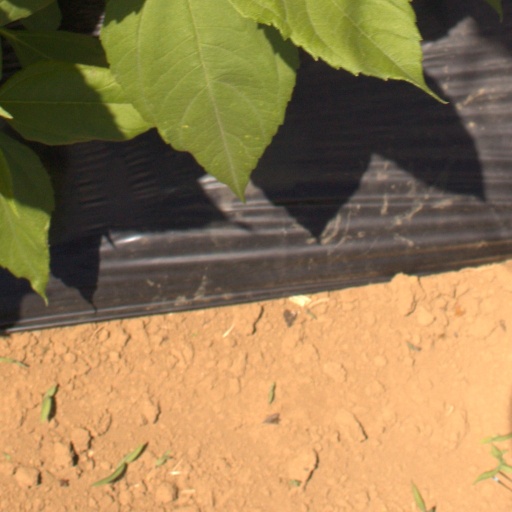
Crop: Jerusalem artichoke